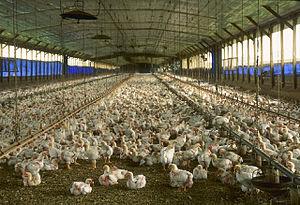
L'élevage intensif est une forme d'élevage industrialisé qui vise à augmenter fortement le rendement de cette activité, notamment en augmentant la densité d'animaux sur l'exploitation ou en s'affranchissant plus ou moins fortement du milieu environnant. Ce type d'élevage est particulièrement connu du grand public par l'élevage en batterie de volailles, mais concerne un large panel d'animaux : vaches, porcs, lapins, saumons... Cette méthode d'élevage industriel est apparue à la fin de la Seconde Guerre mondiale.
L'agriculture bretonne se caractérise par l'abondance des systèmes polycultures-élevage, par l'avancée des techniques agricoles ainsi que par la force des filières agricoles.
Une proposition de fusion est en cours entre Agriculture intensive et Agriculture industrielle.
L’élevage hors-sol est un élevage pour lequel tous les aliments sont achetés à l'extérieur de l'exploitation. À l'inverse de l'élevage lié au sol, élevage dont la plupart des aliments est issue de l'exploitation.
L'histoire de l'élevage français retrace les grandes évolutions de l'élevage des animaux domestiques de ce pays, des premières domestications à l'élevage moderne.
L'alimentation animale est une branche de la zootechnie qui décrit les besoins alimentaires des animaux d'élevage et les moyens et méthodes permettant de les satisfaire. Ces méthodes doivent aussi être compatibles avec le maintien en bonne santé des animaux, assurer la qualité finale des produits d'élevage et rester économiques pour l'éleveur.